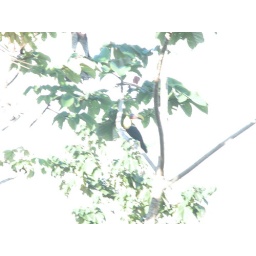
While eating breakfast at the Marenco Beach and Rain Forest Lodge, we spotted a Toucan in a nearby tree.